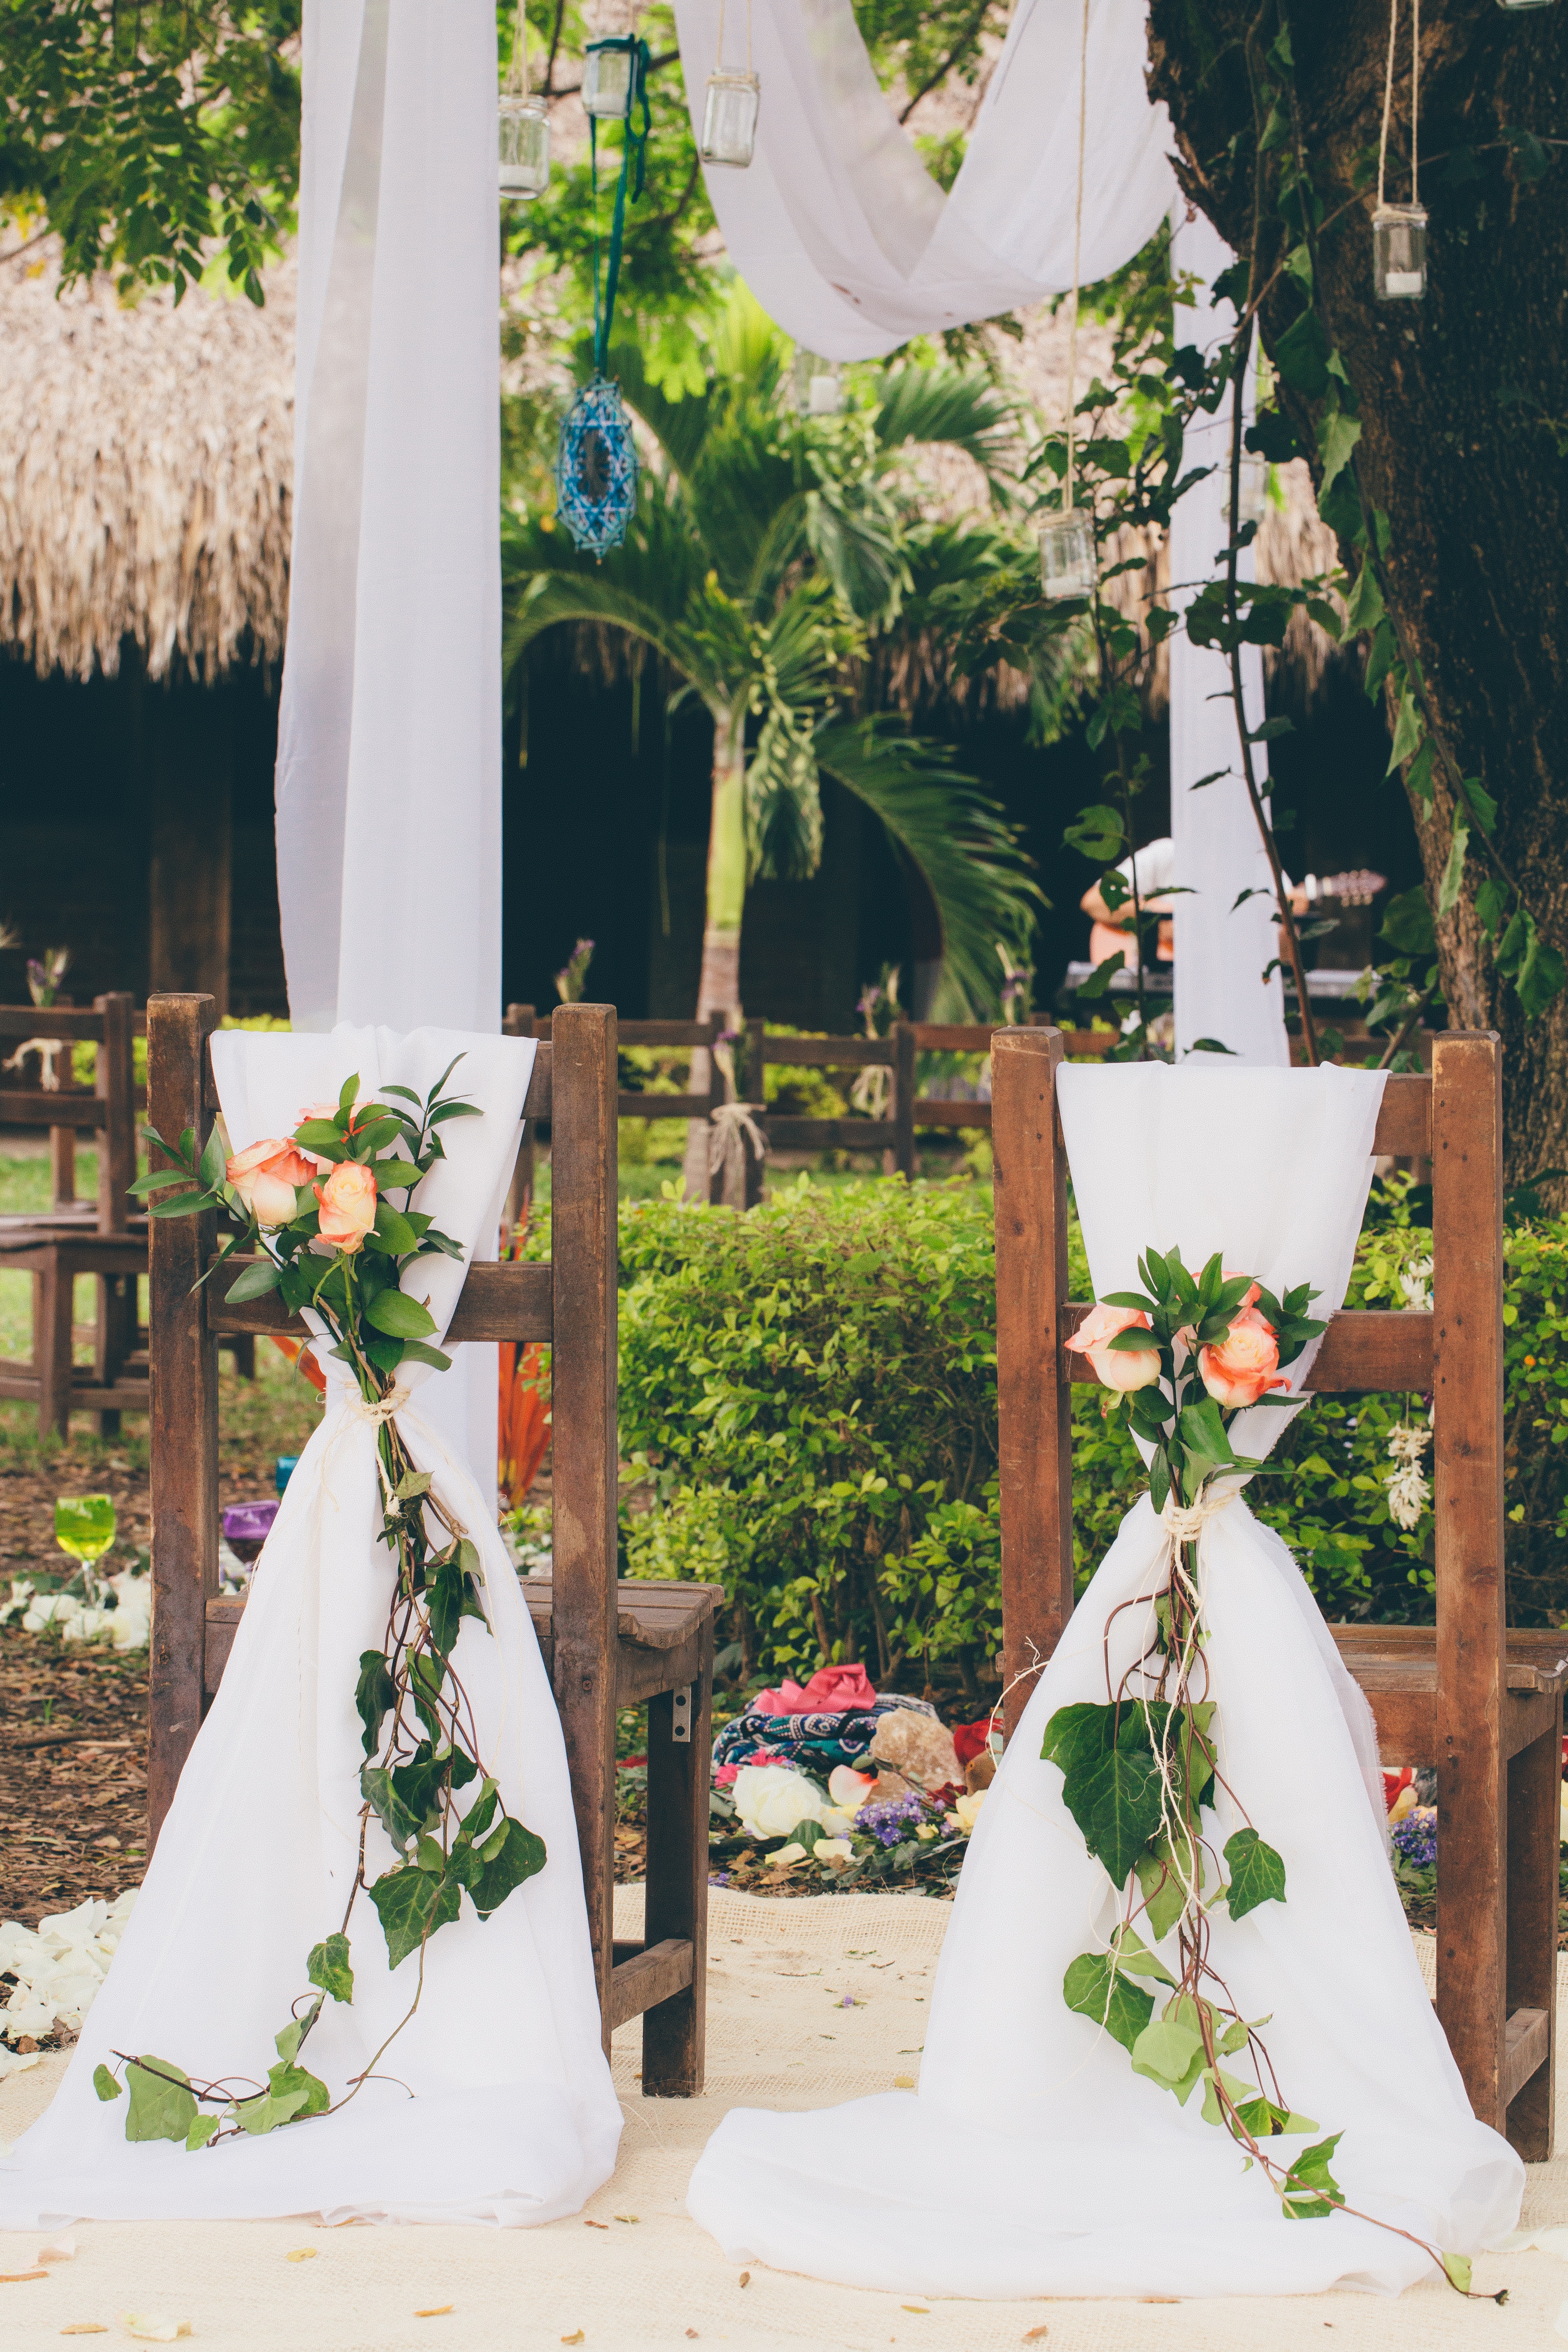
white, wedding ceremony supply, floristry, floral design, ceremony, architecture, tree, flower arranging, dress, arch, plant, event, flower, wedding, aisle, backyard, plantation